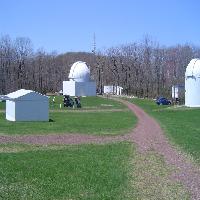
Weather: sun or clear